Tehmina Durrani

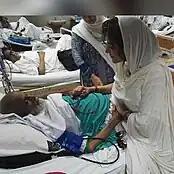

After many years of political exposure through her ex-husband, Mustafa Khar, who was a political leader, and in her struggle against corruption, she realized that the answers she was seeking would not come through politicians. In her search for someone who was in touch with the problems of the common man, and who had found a solution, she found Pakistan's most celebrated humanitarian, Abdul Sattar Edhi.